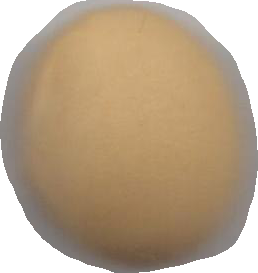
Variety: Dega